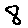
Label: 8